Switchblade

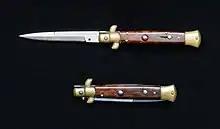
Italian stiletto

From the end of World War II until 1958, most U.S.-manufactured switchblades were manufactured by Schrade (now "Schrade-Walden, Inc.", a division of "Imperial Knife Co."), and the Colonial Knife Co.